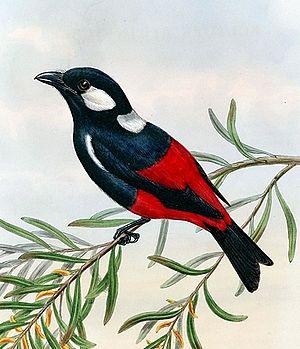
Le Peltopse des plaines est une espèce de passereaux de la famille des Artamidae.
Peltops est un genre d'oiseaux de la famille des Artamidae endémique de l'île de Nouvelle-Guinée. Il comprend deux espèces.